Nismo

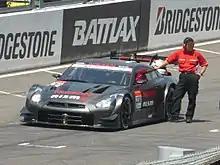
The second facelift Nissan GT-R at its first public presentation at the 2013 42nd International Pokka Sapporo 1000km.

, abbreviated as Nismo, is a division of Nissan Motorsports & Customizing focused in motorsport and performance-oriented car models for Nissan. Nismo was initially a company, , formed in 1984 as a result of a merger of two motorsport departments, being the in-house tuning, motorsports and performance subsidiary of Nissan. It has competed in JSPC, JTCC, the 24 Hours of Le Mans and the 24 Hours of Daytona. , they participate in Super GT in Japan and in Formula E internationally. Nismo ceased to be a company in April 2022 by being merged with sister company Autech into a new Nissan subsidiary, Nissan Motorsport & Customizing.